2017 GT & Prototype Challenge

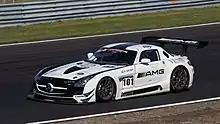
Daan Meijer was the Super GT Champion.

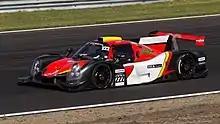
David and Gary Hauser were the LMP3 Champions.

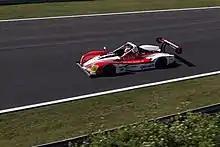
Luc de Cock and Tim Joosen were the Group CN Champions.

The 2017 GT & Prototype Challenge was the 1st season of the GT & Prototype Challenge. The Super GT and Superlights classes of the Supercar Challenge were split from the original series to form the new championship.